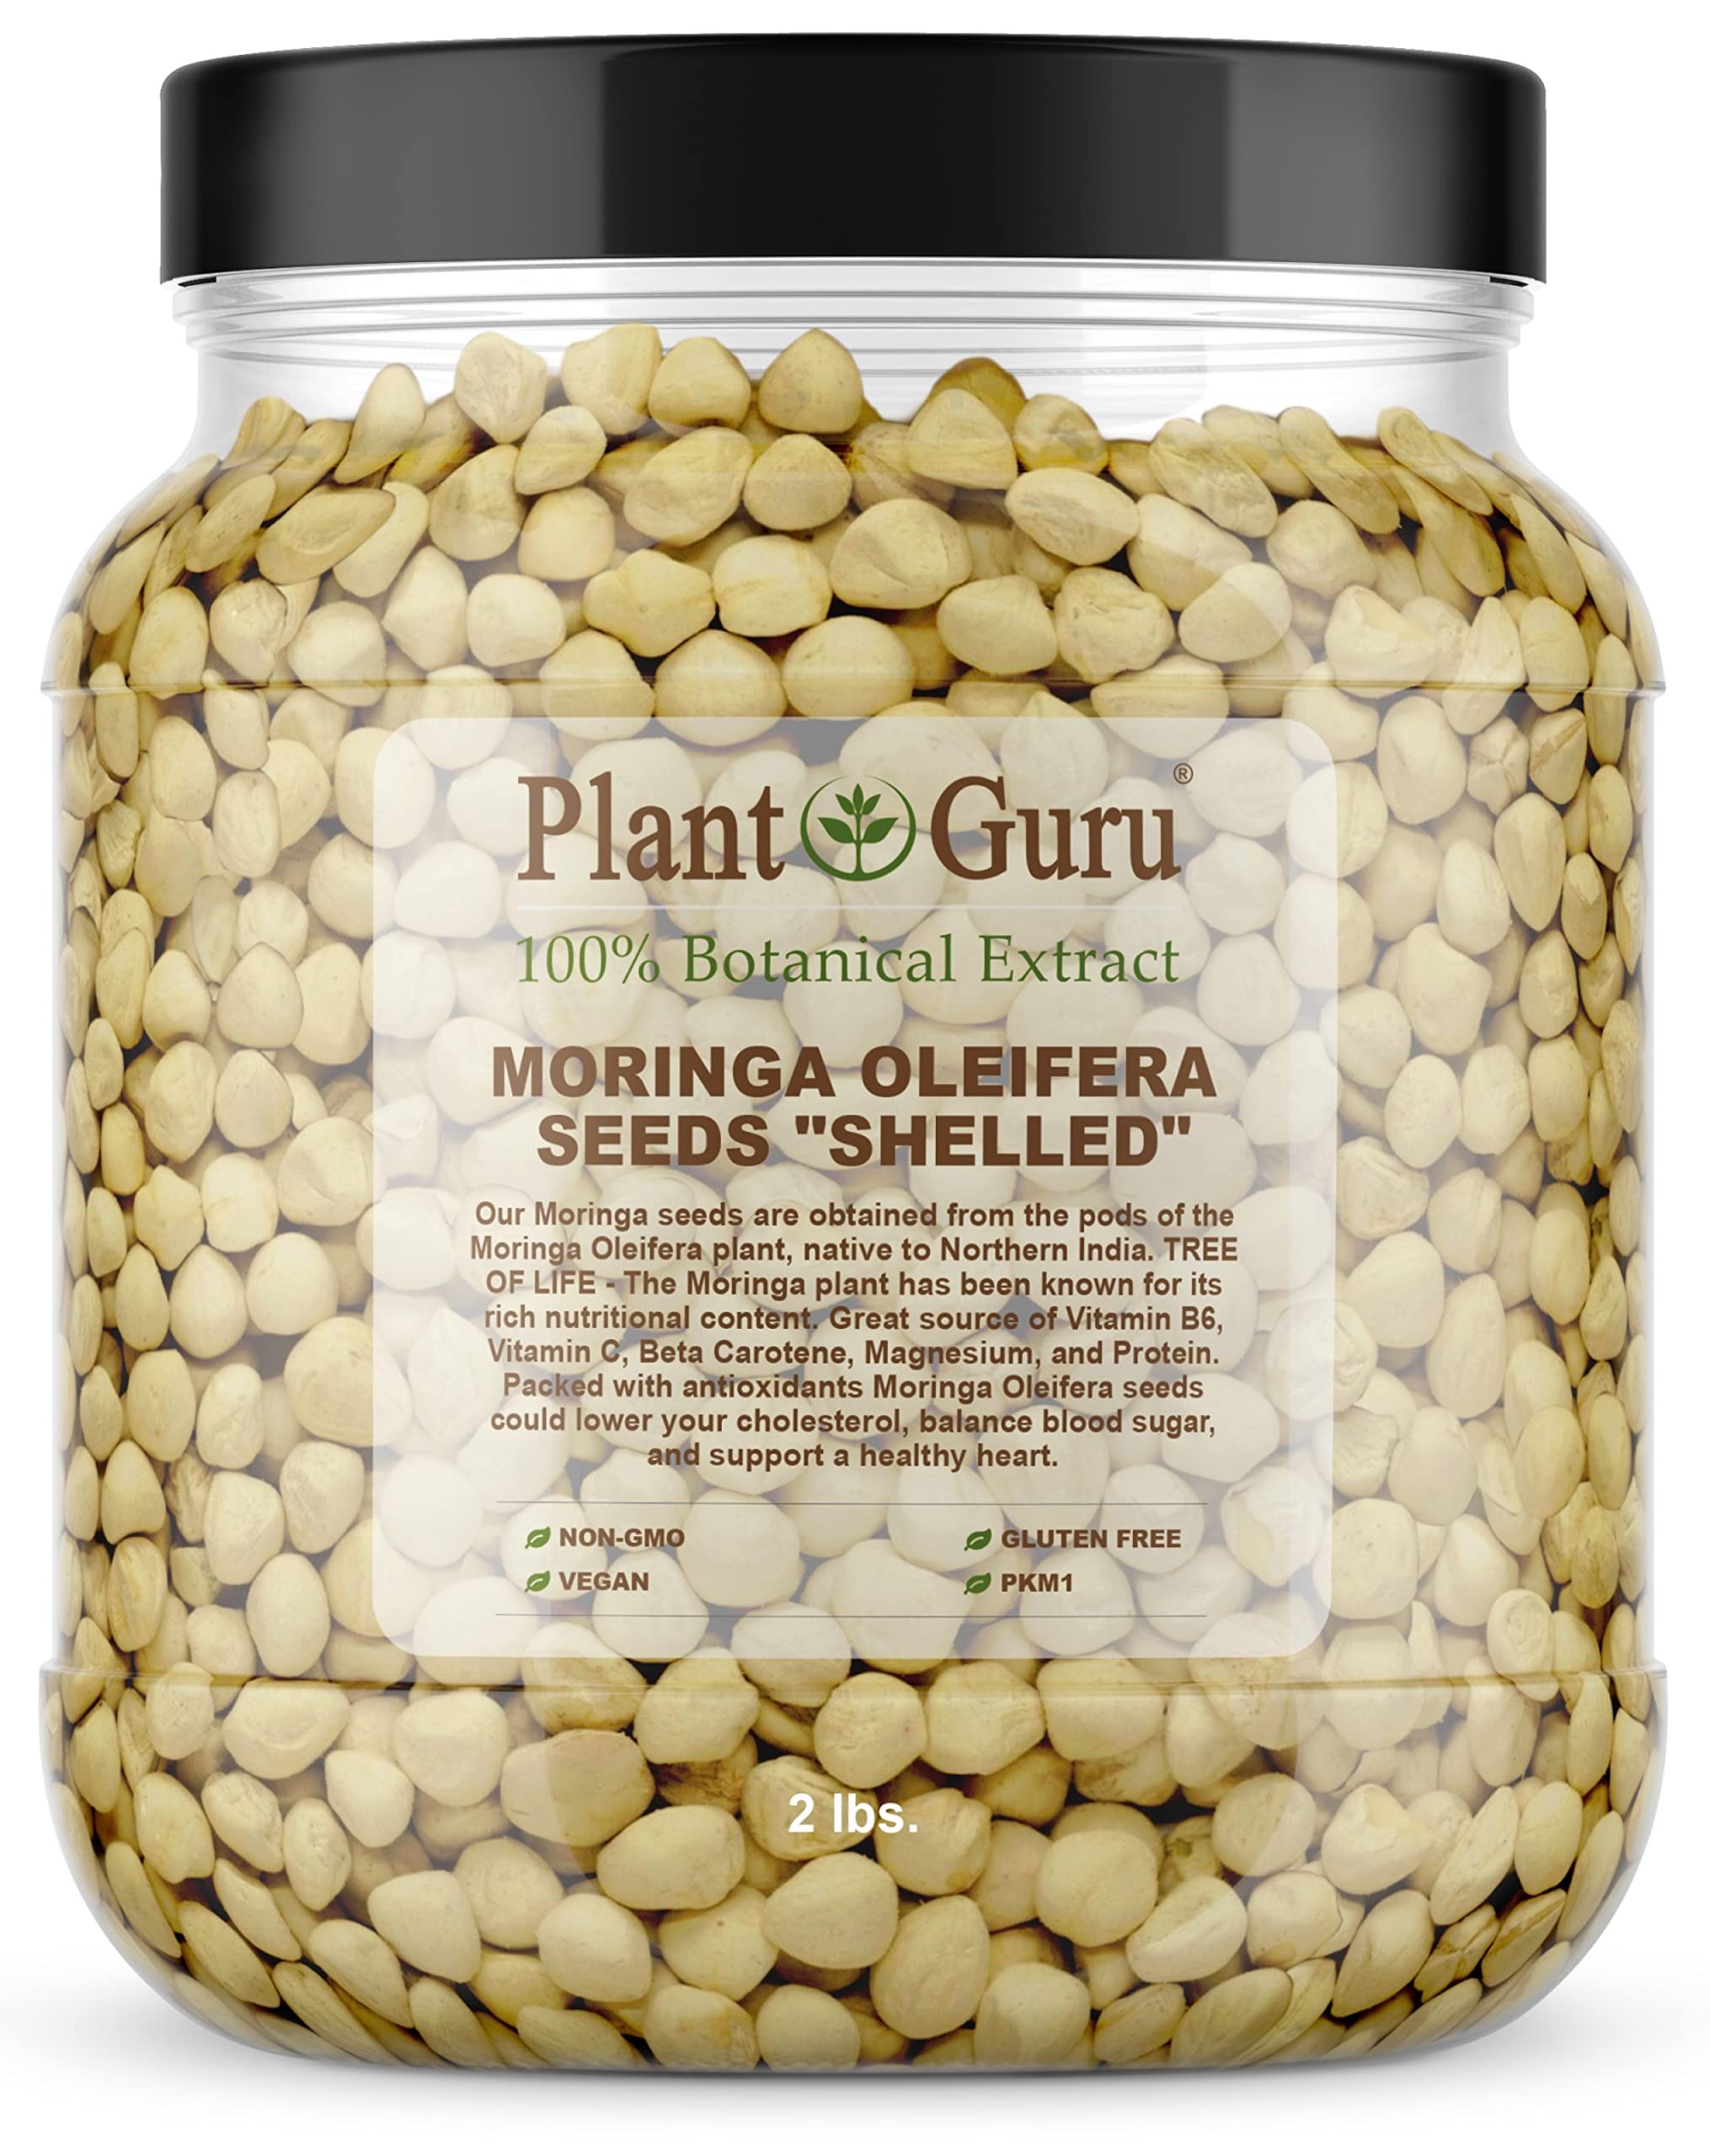
Item Name: Moringa Seeds Kernel Shelled 2 lbs. Wide Mouth Jar - Clean PKM1 Variety - Edible - Moringa Oleifera - Malunggay - Semillas De Moringa - Drumstick Tree - Non-GMO - 4000 to 4800 Seeds Approx.
Bullet Point 1: Each 2 lbs. Wide Mouth Jar of Clean Moringa Seed Kernels has between 4000 to 4800 PKM1 variety seeds. The actual number of seeds in each pack can vary depending on the size and moisture content of the seeds.
Bullet Point 2: HARVEST & PACKAGING - Hand picked fresh batch of premium PKM1 variety seeds imported from India. Our Moringa Seeds are sealed in a resealable stand up pouch to maintain maximum freshness. Packaged in the USA.
Bullet Point 3: EDIBLE - The Moringa plant has been known for its rich nutritional content. The Moringa seeds are an excellent source of Vitamin C, Vitamin A, Calcium, Potassium, and Protein.
Bullet Point 4: DELICIOUS DIET SNACK: Rich with antioxidants and over 14 essential amino acids, and natural sugars, this superfood makes an excellent nutritious snack.
Bullet Point 5: TREE OF LIFE: Our Moringa Seeds have a subtle flavor to enjoy them as snacks or by incorporating them to your everyday diet. BOOST ENERGY with an amazing plant-based protein, - 90+ all-natural vitamins & minerals - all 8 essential amino acids - 46 powerful antioxidants - Omega's 3, 6 & 9 - Calcium - Potassium - Iron - Zinc - Vitamins A, K & C. - Digestive Support - Healthy Skin - Boosts Energy - Sleep Aid.
Bullet Point 6: BUY WITH CONFIDENCE! Hassle Free Money Back Guarantee On All of Our Moringa Products
Product Description: <p><strong>Moringa Oleifera Seed Kernels&nbsp;</strong></p><p>Moringa seeds are a potentially incredible find.</p><p><strong>They contain</strong></p><p>Seven times more vitamin C than oranges;</p><p>Four times the amount of vitamin A found in carrots;</p><p>Four times more calcium than milk;</p><p>Three times more potassium than bananas; and Two times more protein than yogurt.</p><p>And that’s just scratching the surface of the purported benefits of moringa seeds.</p><p>If research pans out, it’s possible that the moringa tree (also known as the drumstick tree) and its seeds will become a new superfood.</p><p>Packaged in resealable stand up pouch.</p><p><strong>Secure Packaging:</strong>&nbsp;</p><p>Our products are packaged using a resealable food grade stand up pouch to help block moisture.&nbsp;</p>
Value: 32.0
Unit: Ounce

Price: 37.85